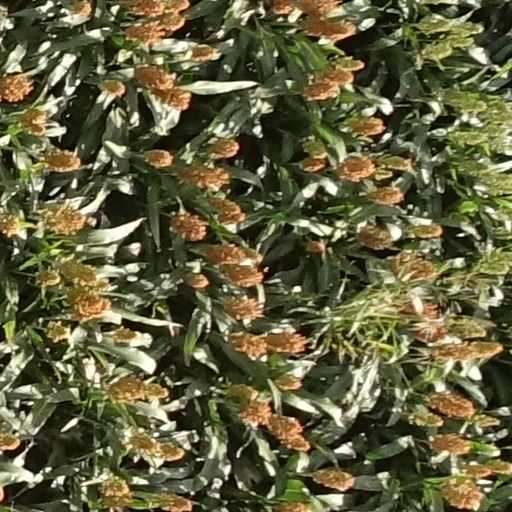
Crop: sorghum